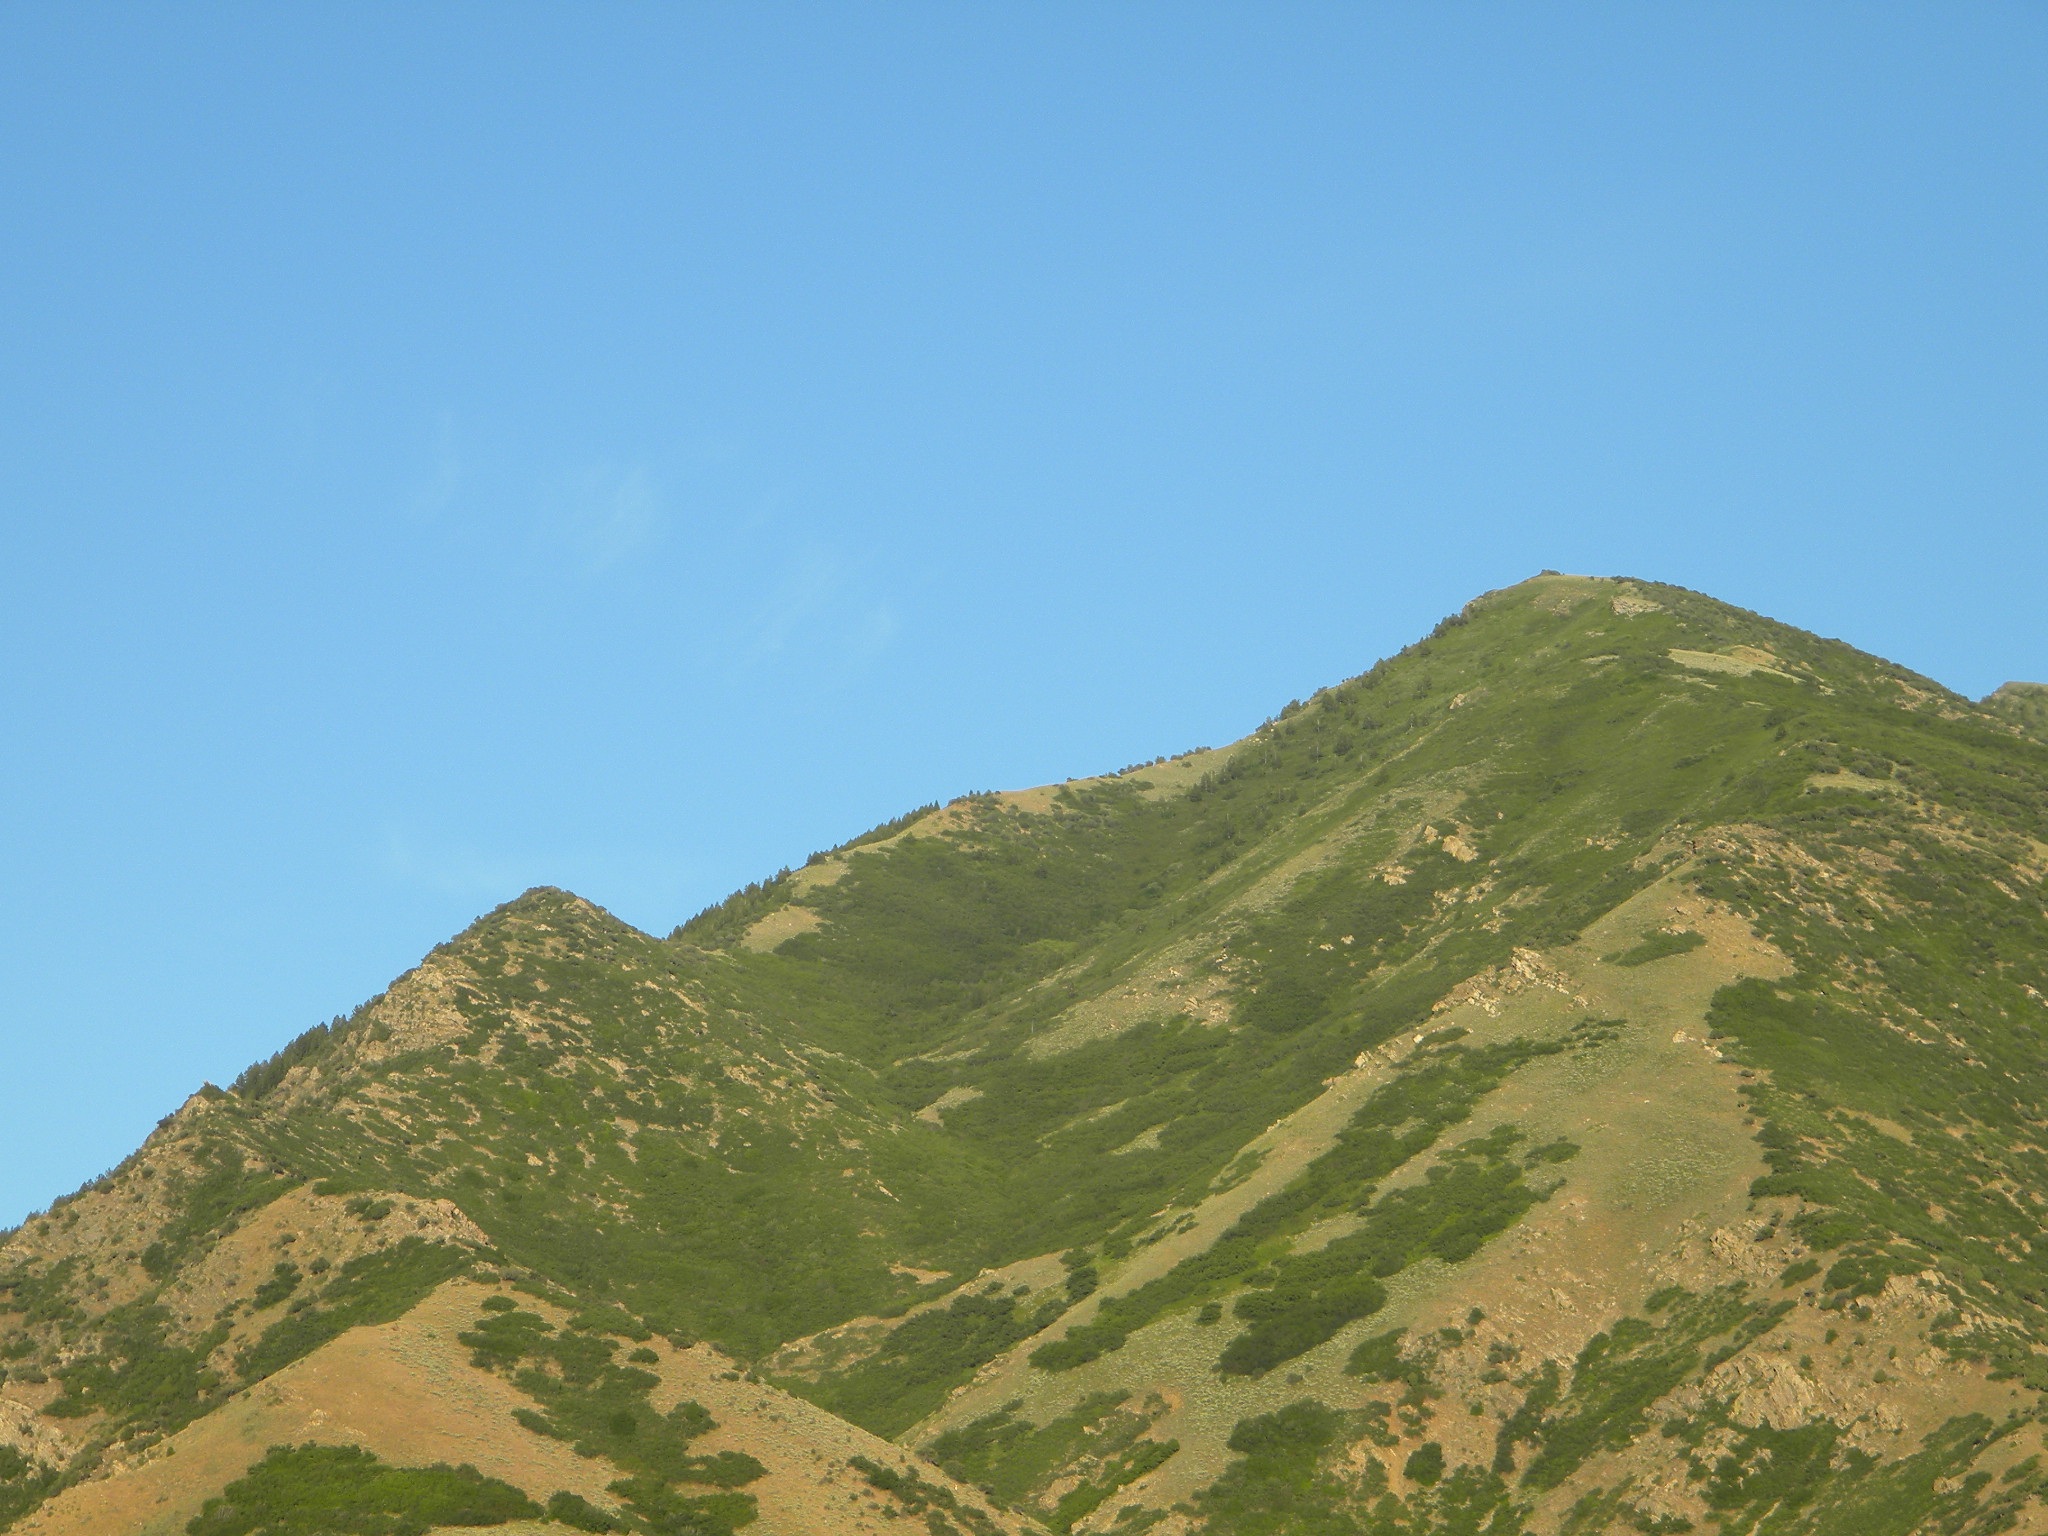
landscape, nature, outdoor, wilderness, mountain, meadow, hill, view, land, mountain range, wild, environment, scenic, natural, scenery, terrain, ridge, summit, united states, hills, mountains, alps, grassland, plateau, fell, wyoming, ecosystem, landform, mountain pass, geographical feature, mountainous landforms